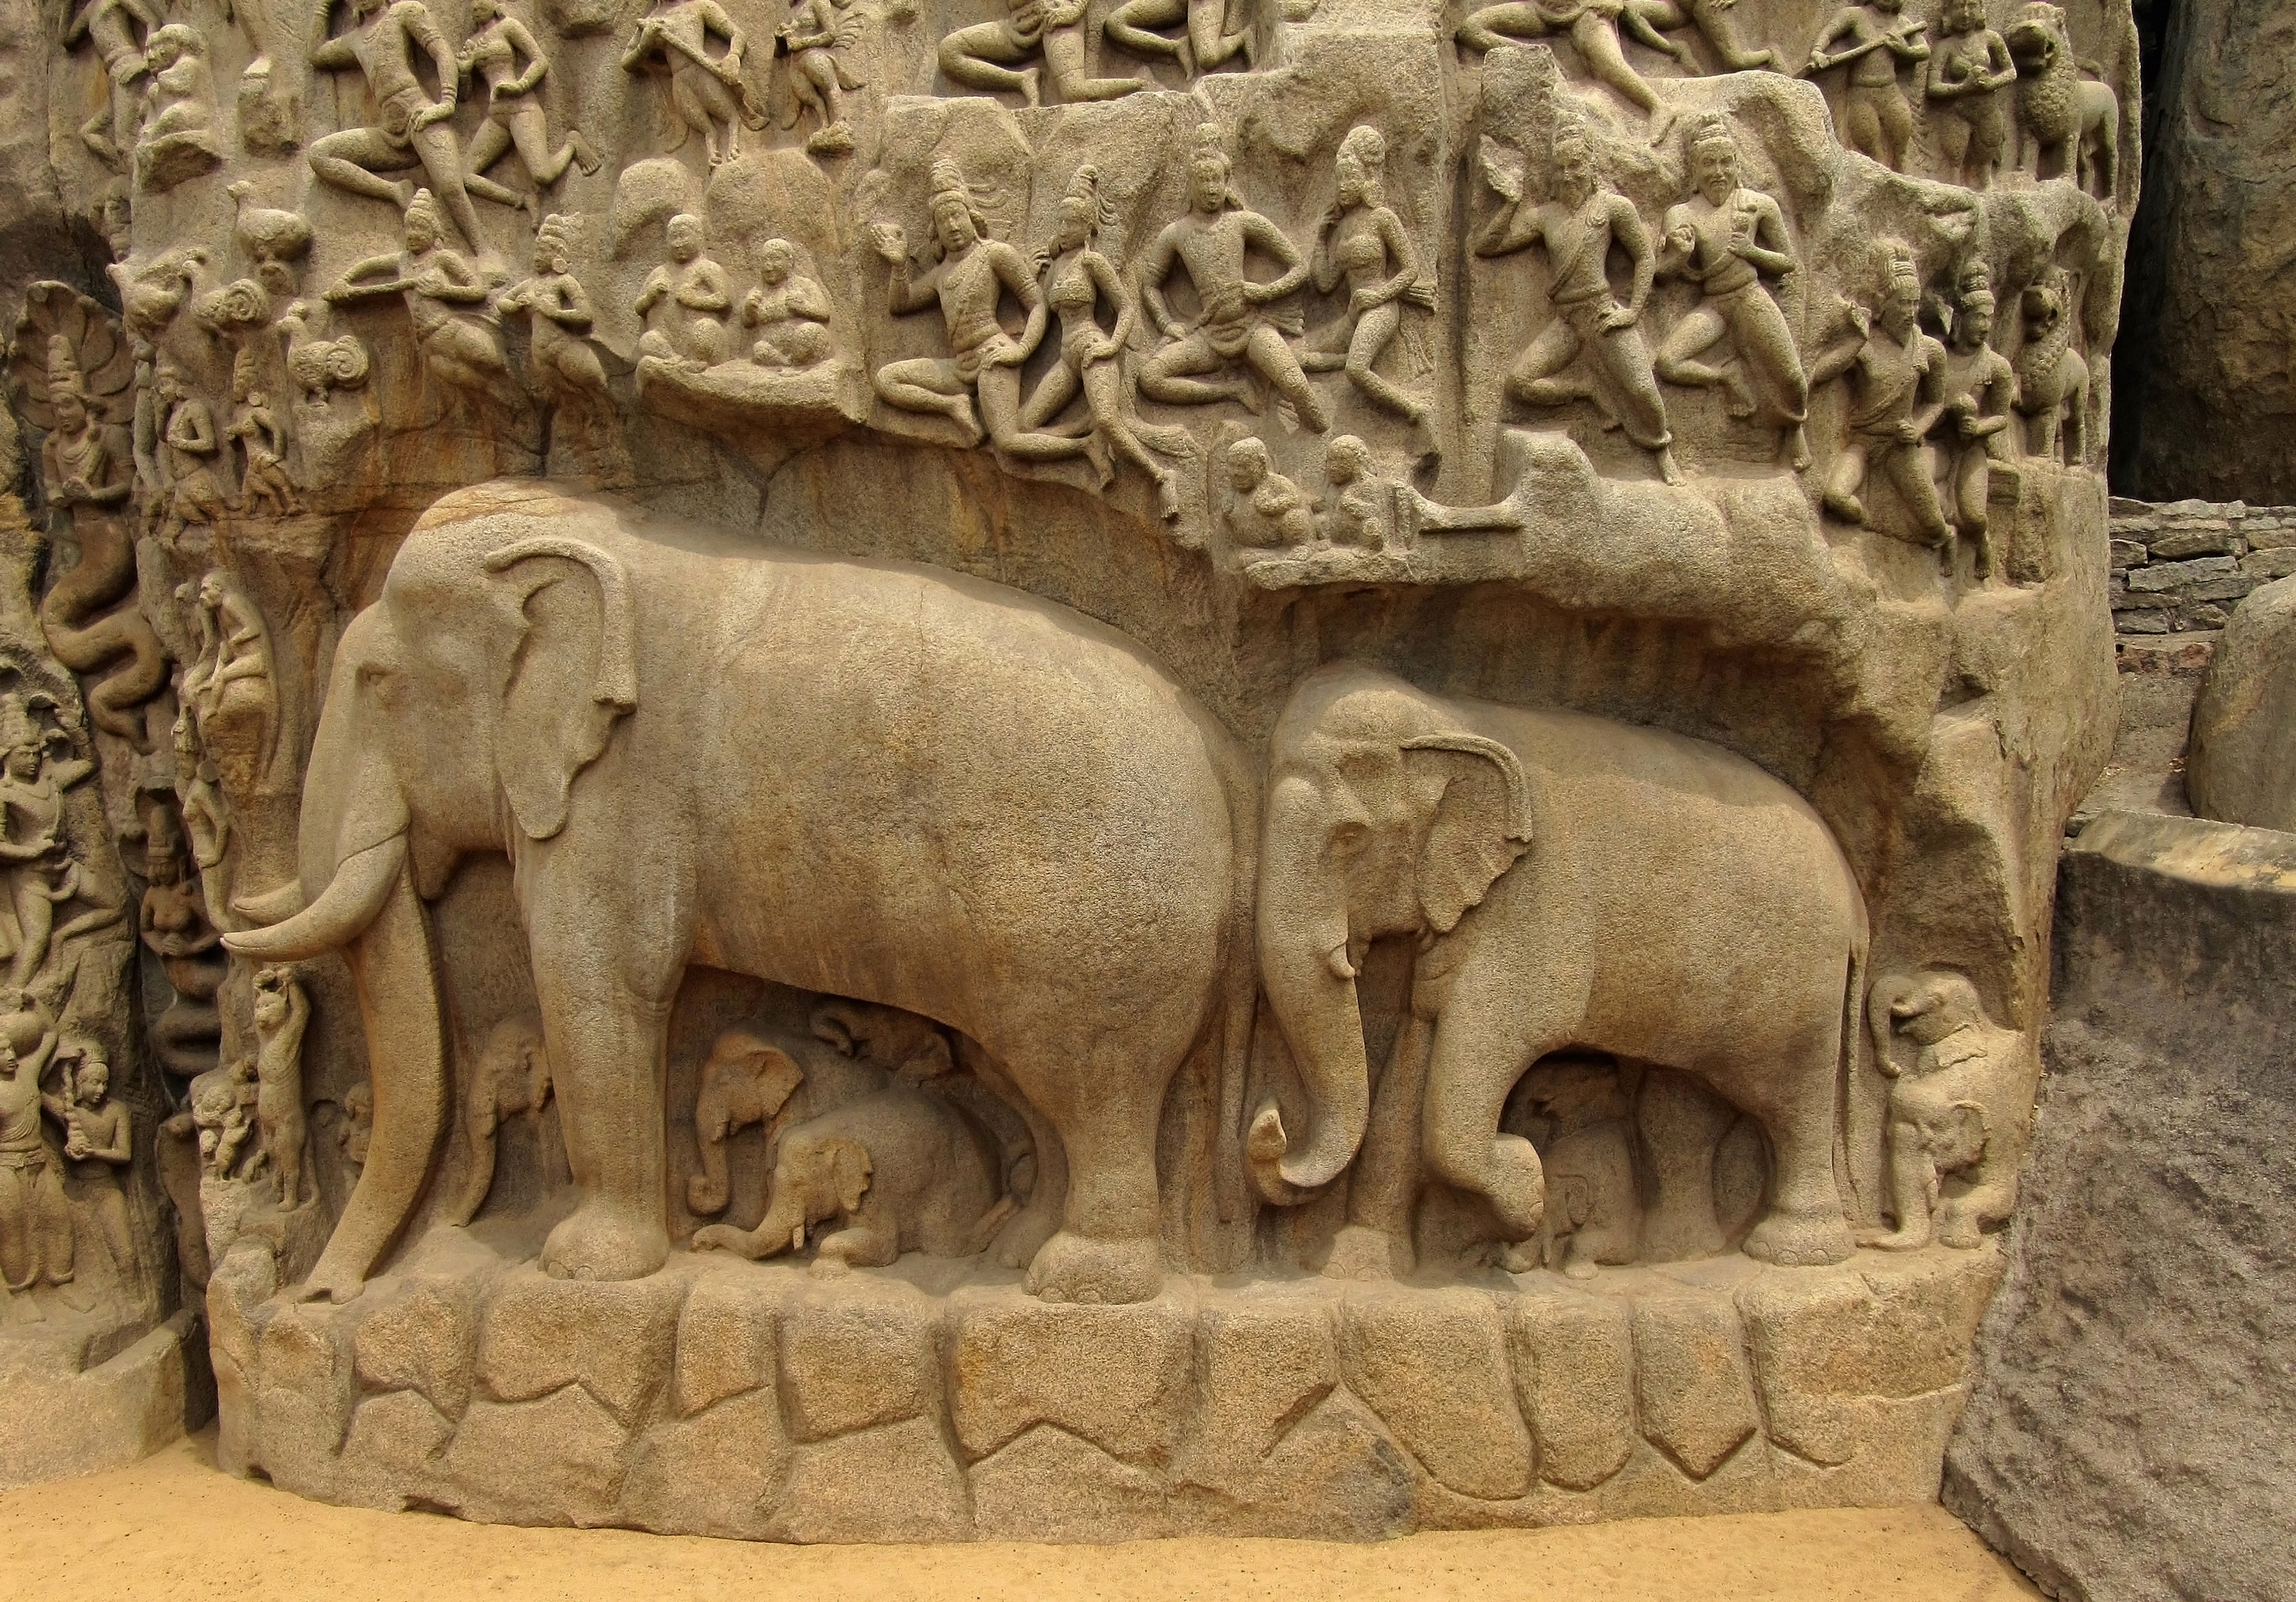
outdoor, sand, rock, architecture, people, antique, old, stone, monument, travel, statue, asia, ancient, landmark, child, craft, historic, skill, fauna, elephant, artwork, excursion, sandy, sculpture, religious, memorial, art, temple, animals, culture, carved, detailed, heritage, india, carving, relief, indian, monkeys, oriental, legend, traditional, handicraft, folk, elephants, cultural, east, mythology, handwork, tamil nadu, sights, open air, stone carving, bas relief, low relief, ancient history, mamallapuram, elephants and mammoths, mahabalipuram, gouged, mid relief, monolithic